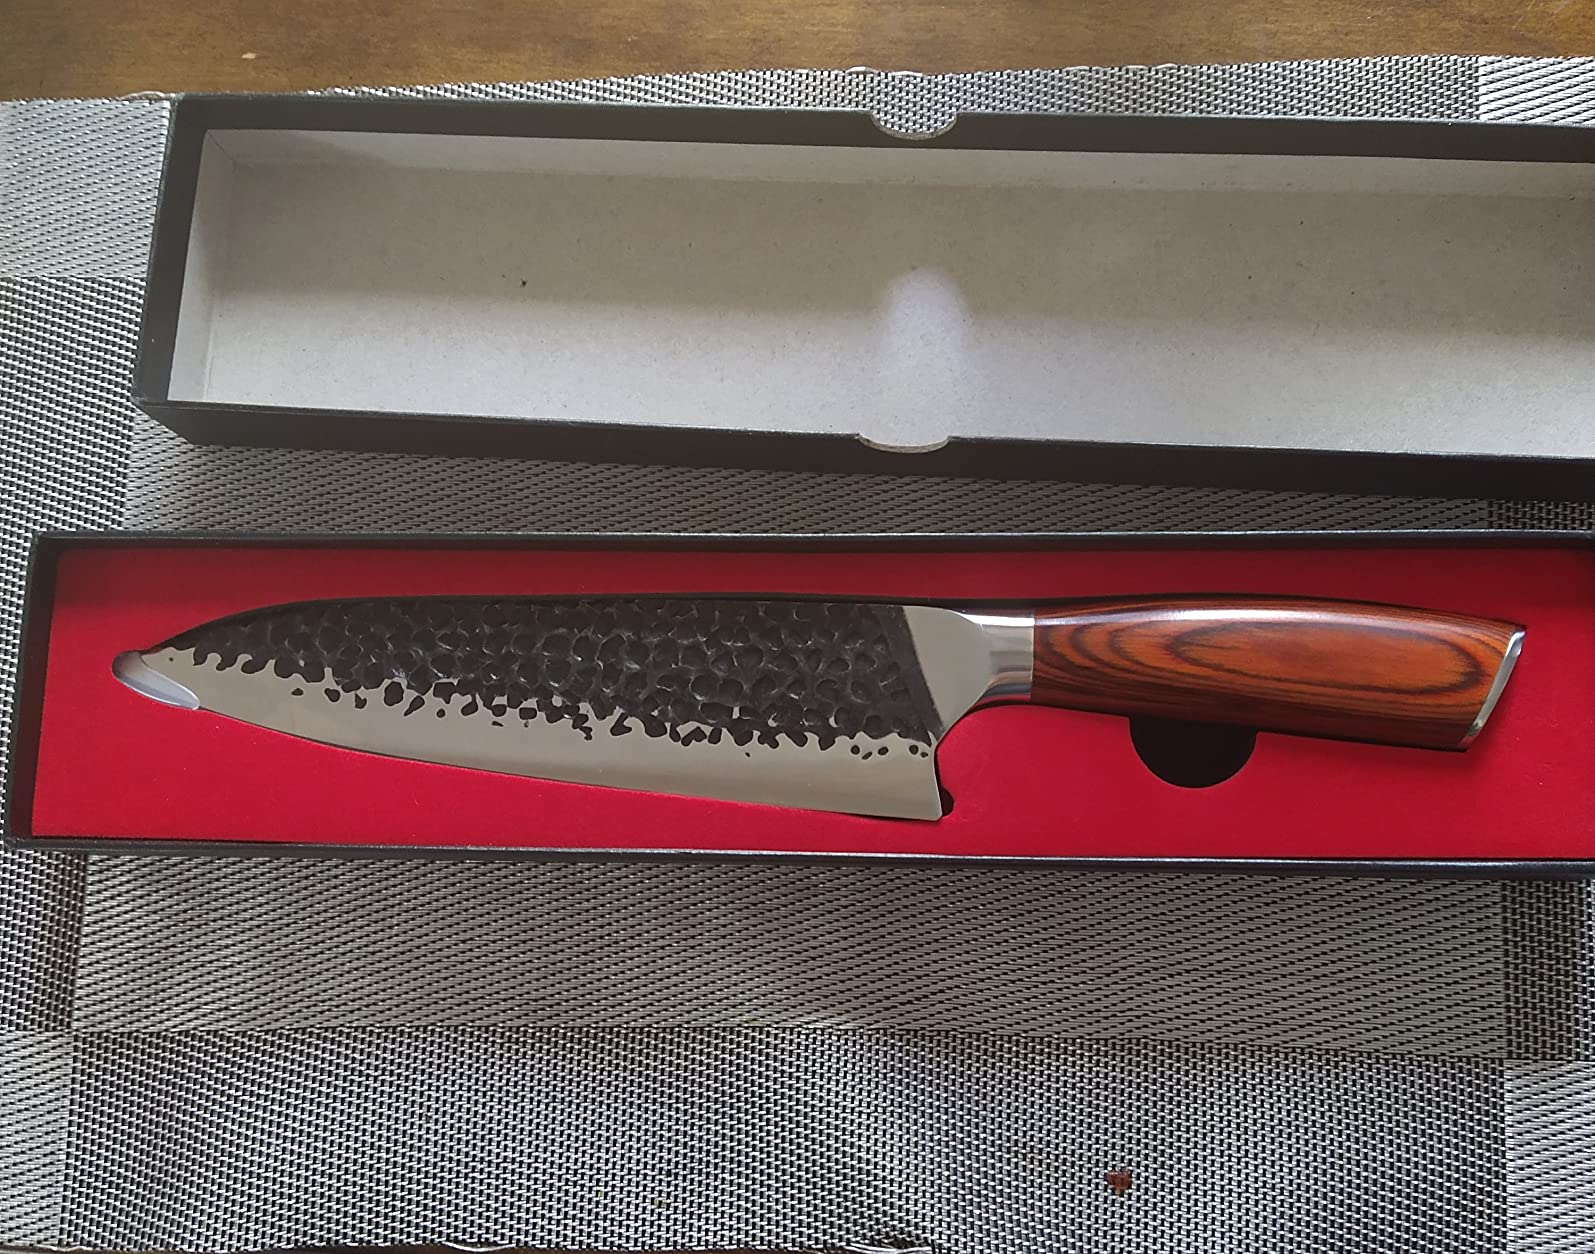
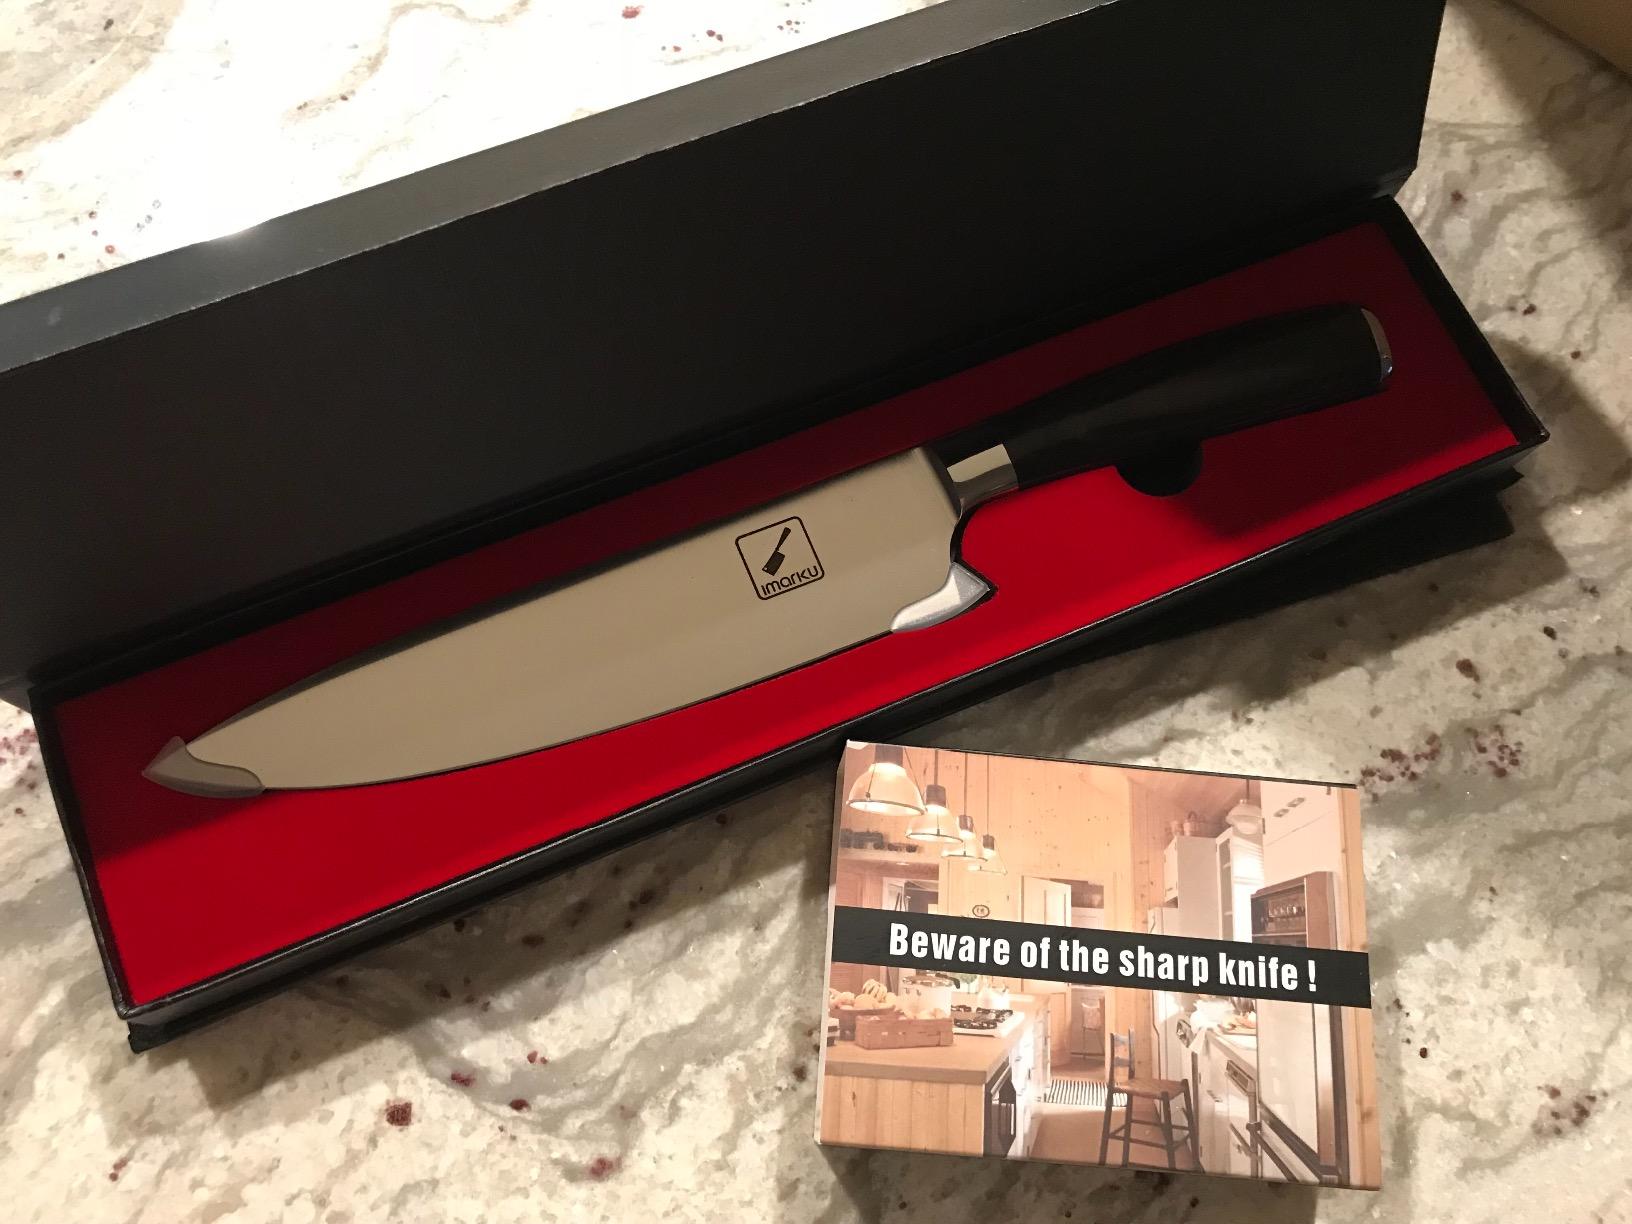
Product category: items_knife
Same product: no